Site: brandenburg
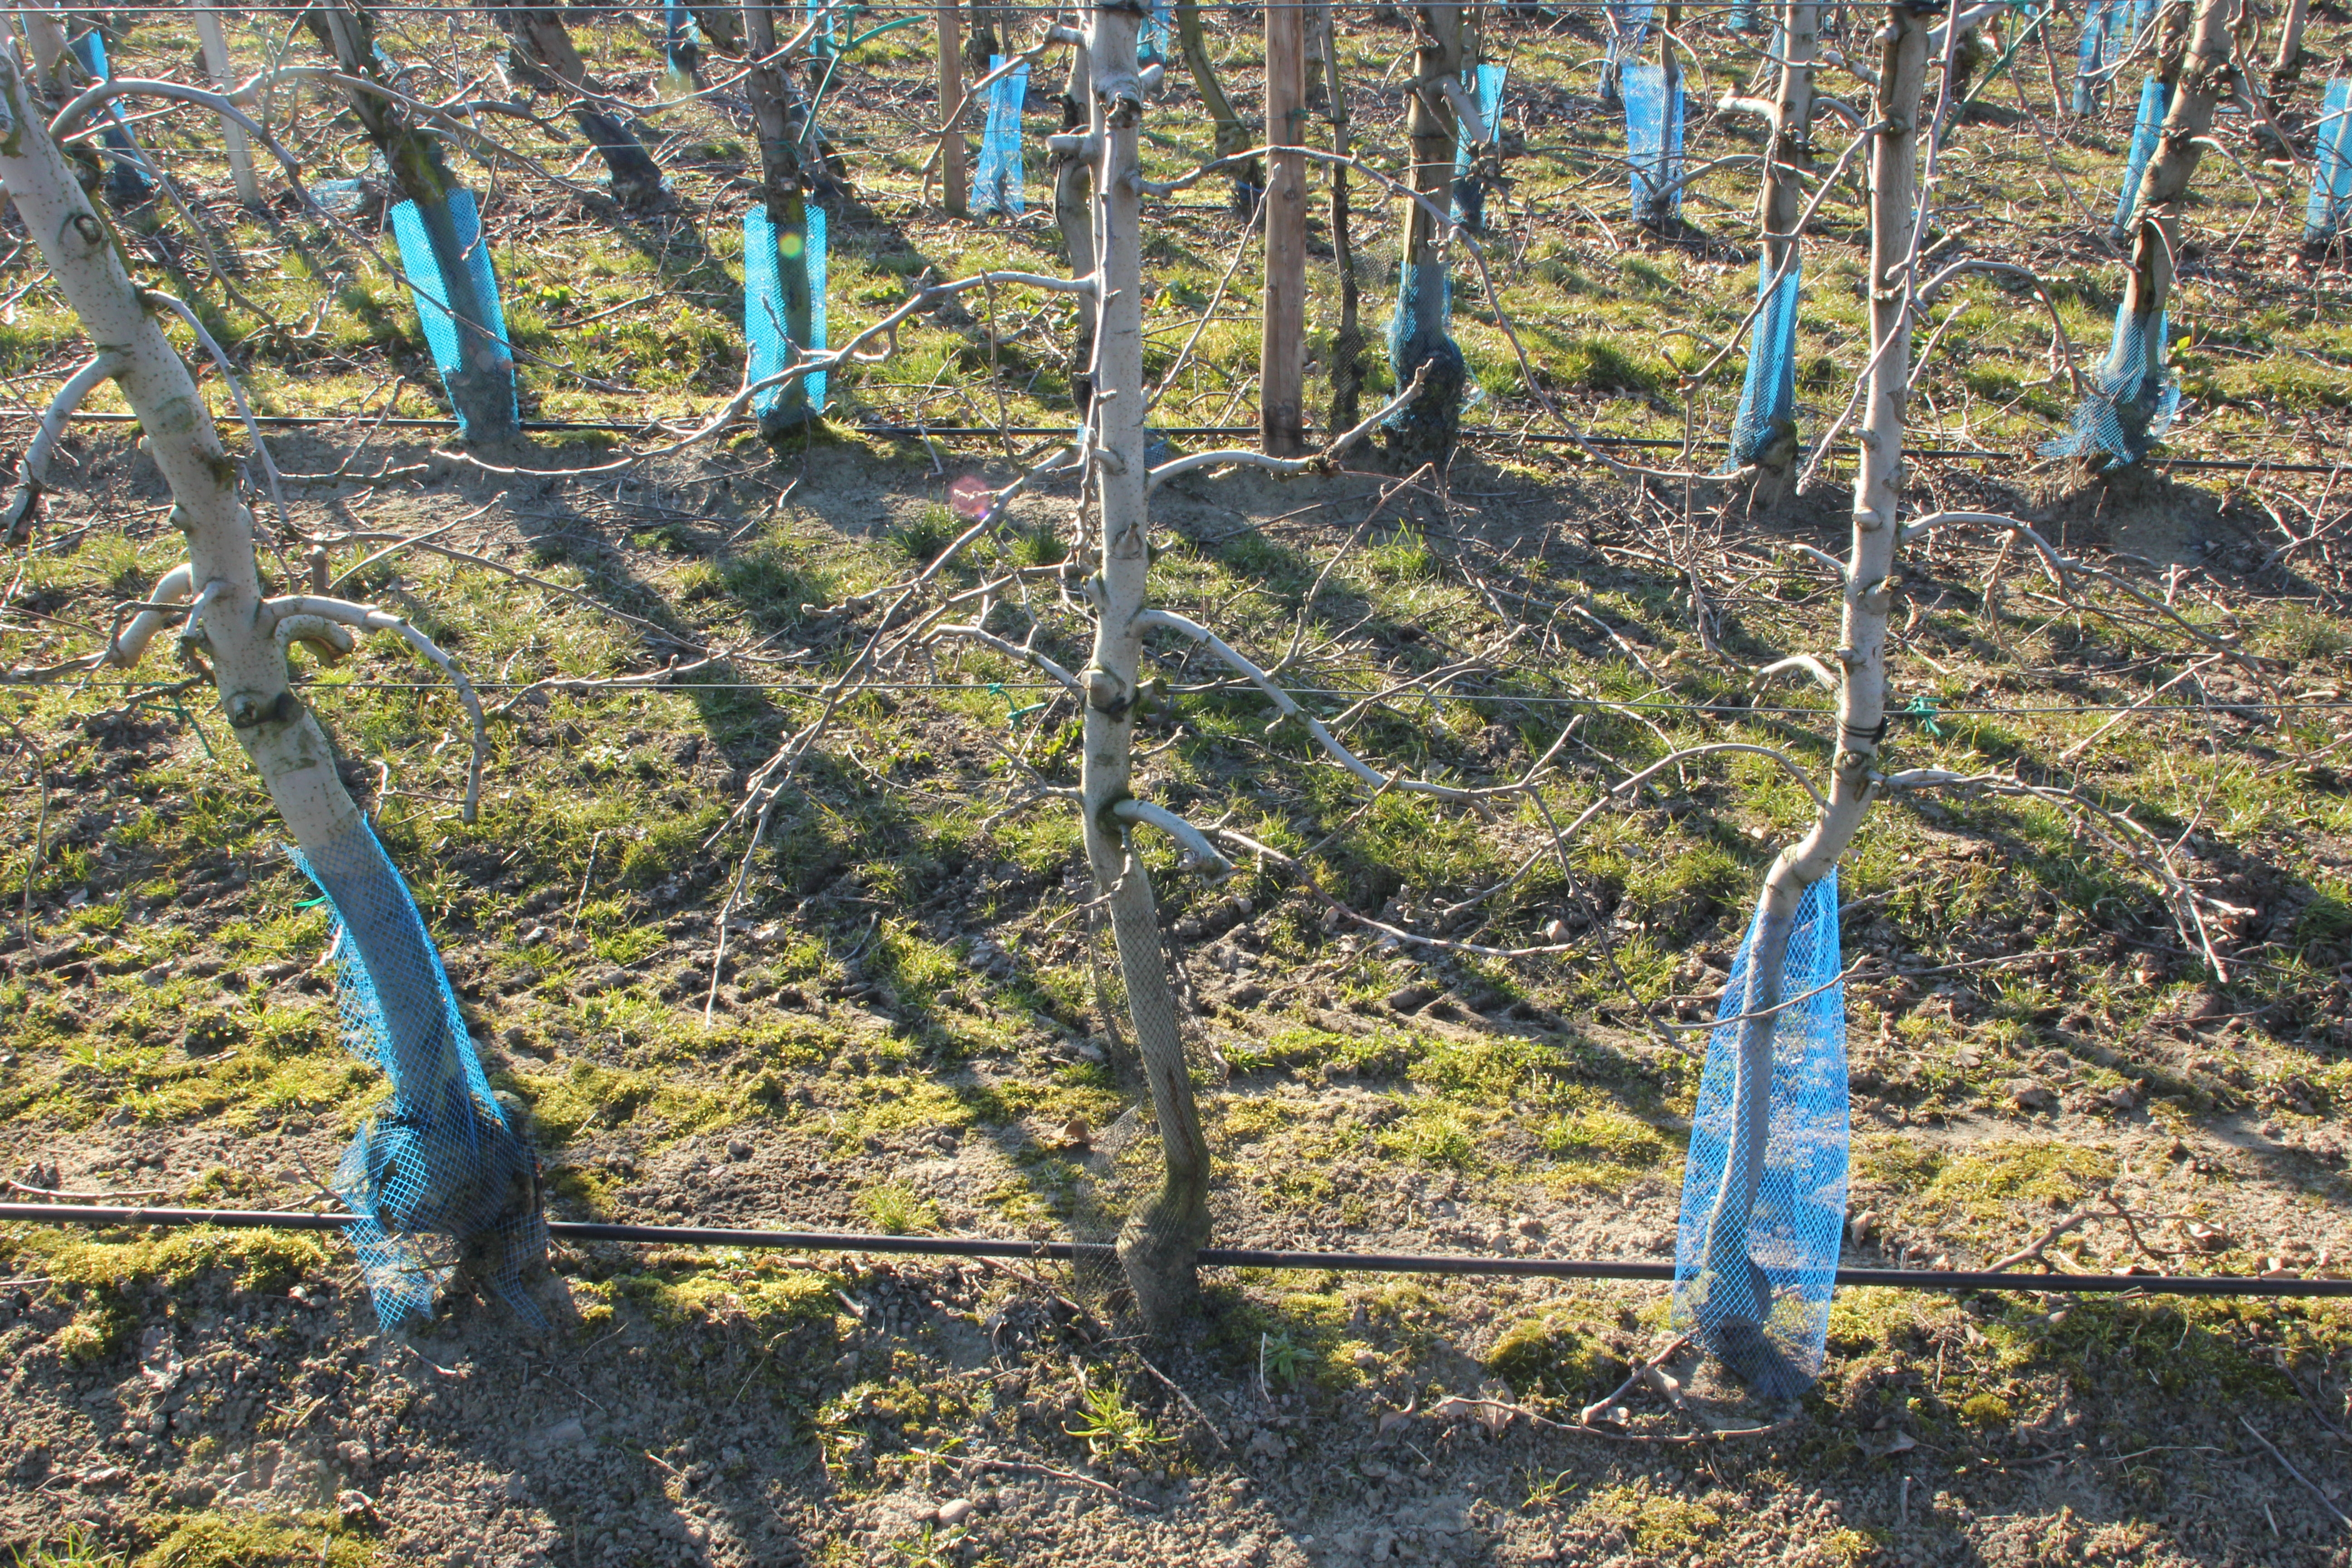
Growth stage (BBCH 03): Bud development